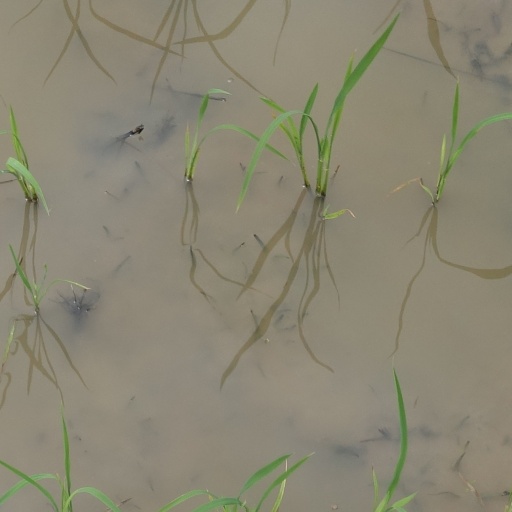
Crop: rice